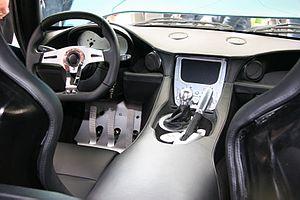
La TVR Sagaris est une voiture de sport conçue et construite par le constructeur britannique TVR dans son usine de Blackpool, Lancashire.